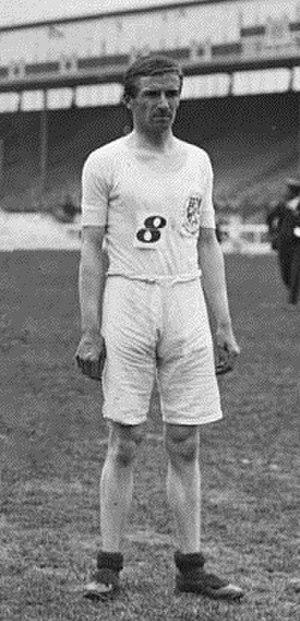
William Coales est un athlète britannique, médaillé d'or aux Jeux olympiques de 1908.